Foreign policy of the Theodore Roosevelt administration

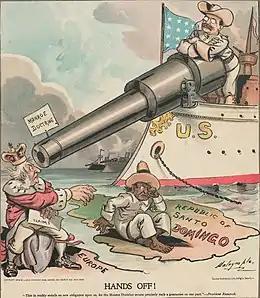
Roosevelt using the Monroe Doctrine to keep European powers out of the Dominican Republic

A crisis in the Dominican Republic became the first test case for the Roosevelt Corollary. Deeply in debt, the nation struggled to repay its European creditors. Fearing another intervention by Germany and Britain, Roosevelt reached an agreement with Dominican President Carlos Felipe Morales to take temporary control of the Dominican economy. Washington took control of the Dominican customs house, brought in economists such as Jacob Hollander to restructure the economy, and ensured a steady flow of revenue to the Dominican Republic's foreign creditors. The intervention stabilized the political and economic situation in the Dominican Republic.